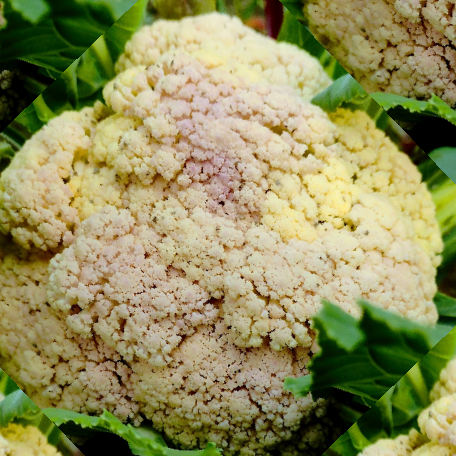
Label: Bacterial spot rot